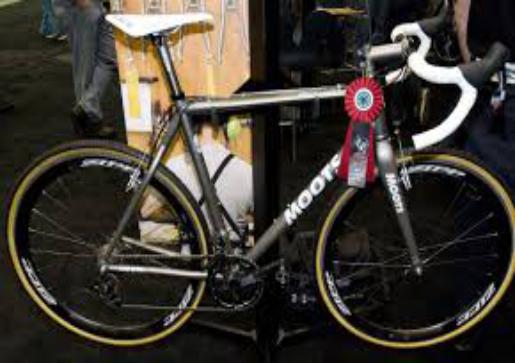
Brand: moots cycles
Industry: Transportation